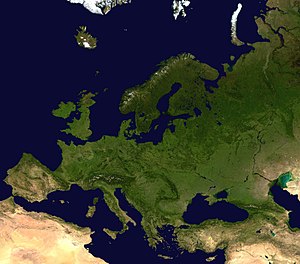
Europa
Satellitfoto af Europa
Europa er en verdensdel som strækker sig fra Nordsøen og Atlanterhavet i vest til Uralbjergene i øst; og fra Middelhavet i syd til Nordpolen. Det udgør den vestlige tredjedel af kontinentet Eurasien. Siden 1700-tallet er grænsen mellem Europa og Asien almindeligvis blevet anset for at gå langs Ural; først bjergkæden og derefter floden; Det Kaspiske Hav, Manytj-lavningen nord for Kaukasus, eventuelt Kaukasus-bjergkæden, Sortehavet, Bosporusstrædet, Marmarahavet og Dardanellerne.